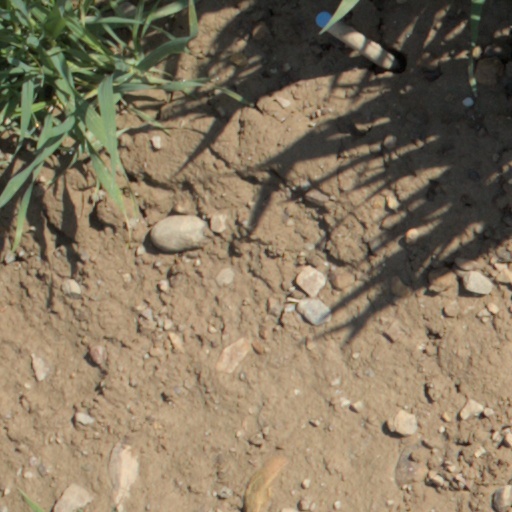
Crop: wheat